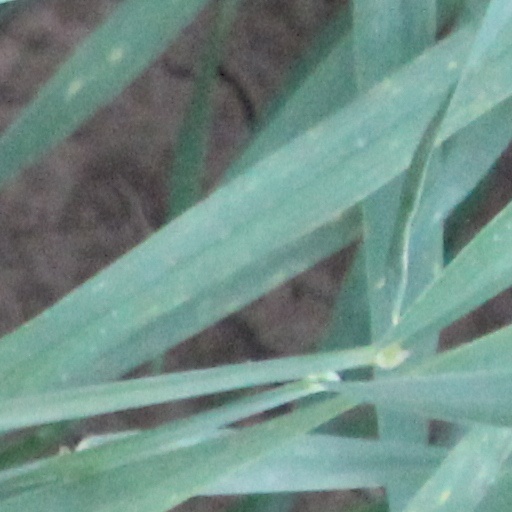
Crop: wheat